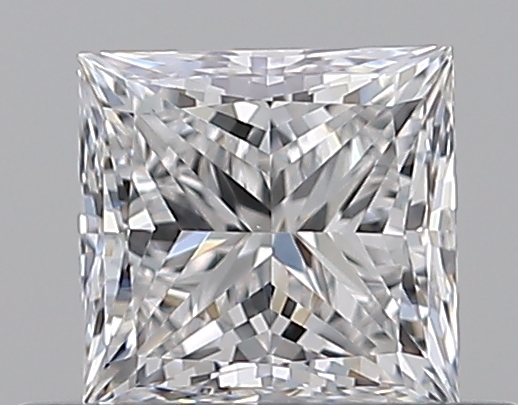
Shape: princess
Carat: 0.5
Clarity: VS1
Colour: E
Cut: EX
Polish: EX
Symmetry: VG
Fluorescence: N
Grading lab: GIA
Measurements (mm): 4.35 x 4.23 x 3.05